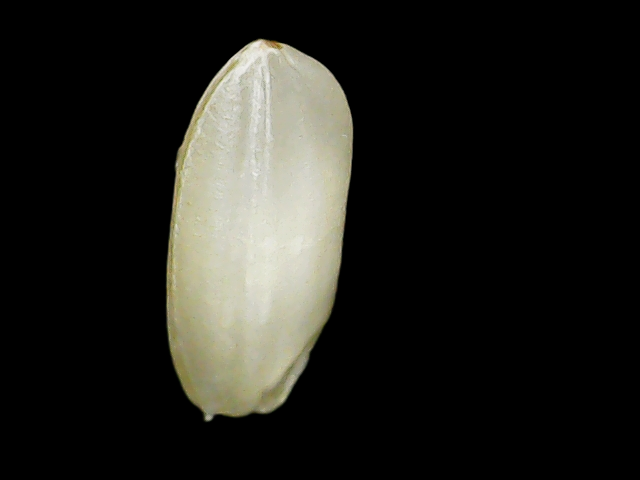
Rice variety: Binadhan10